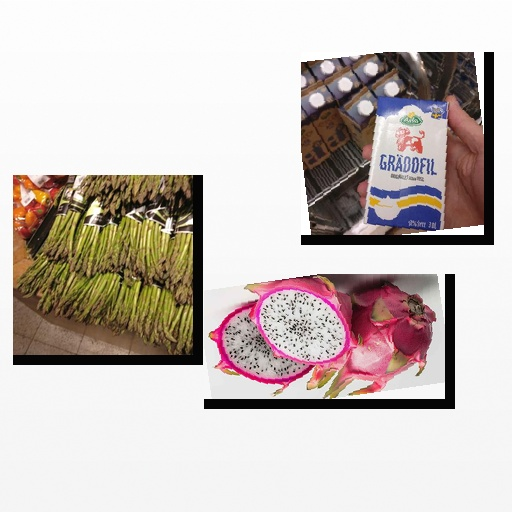
Food items: sour_cream, dragon_fruit, asparagus